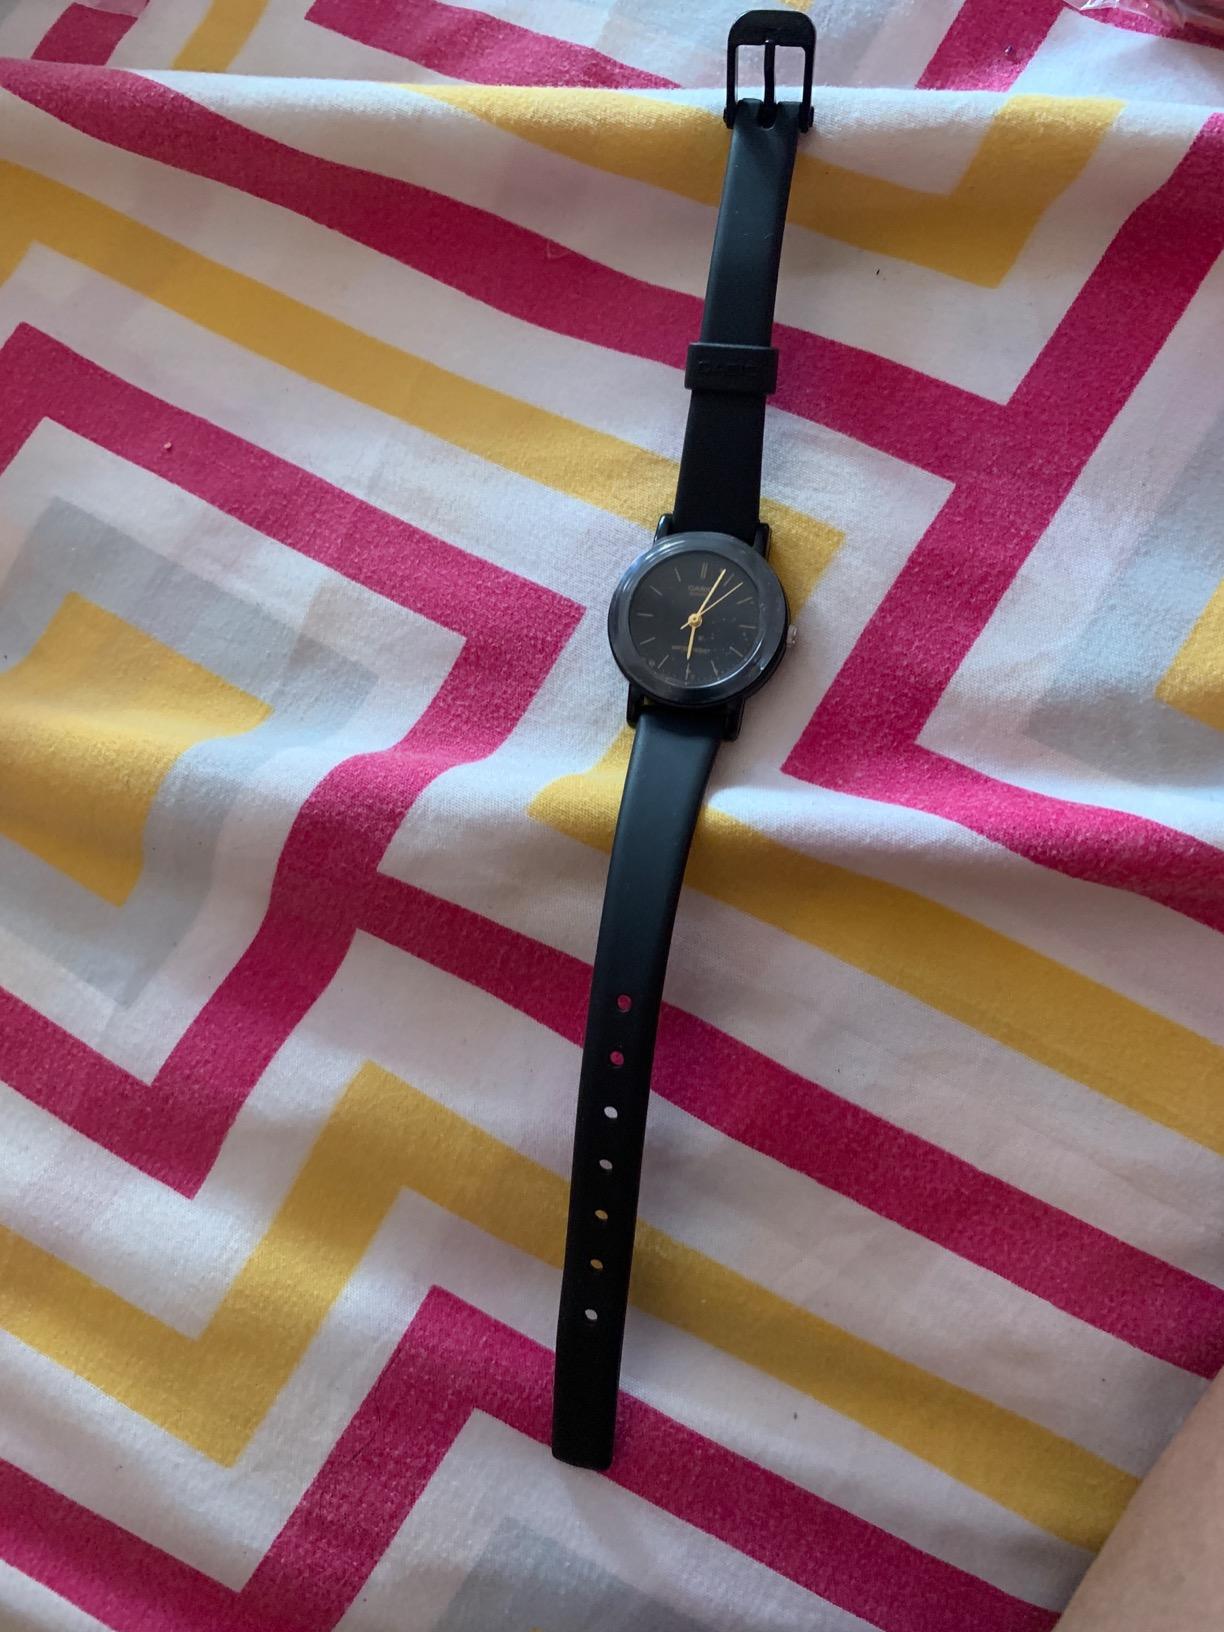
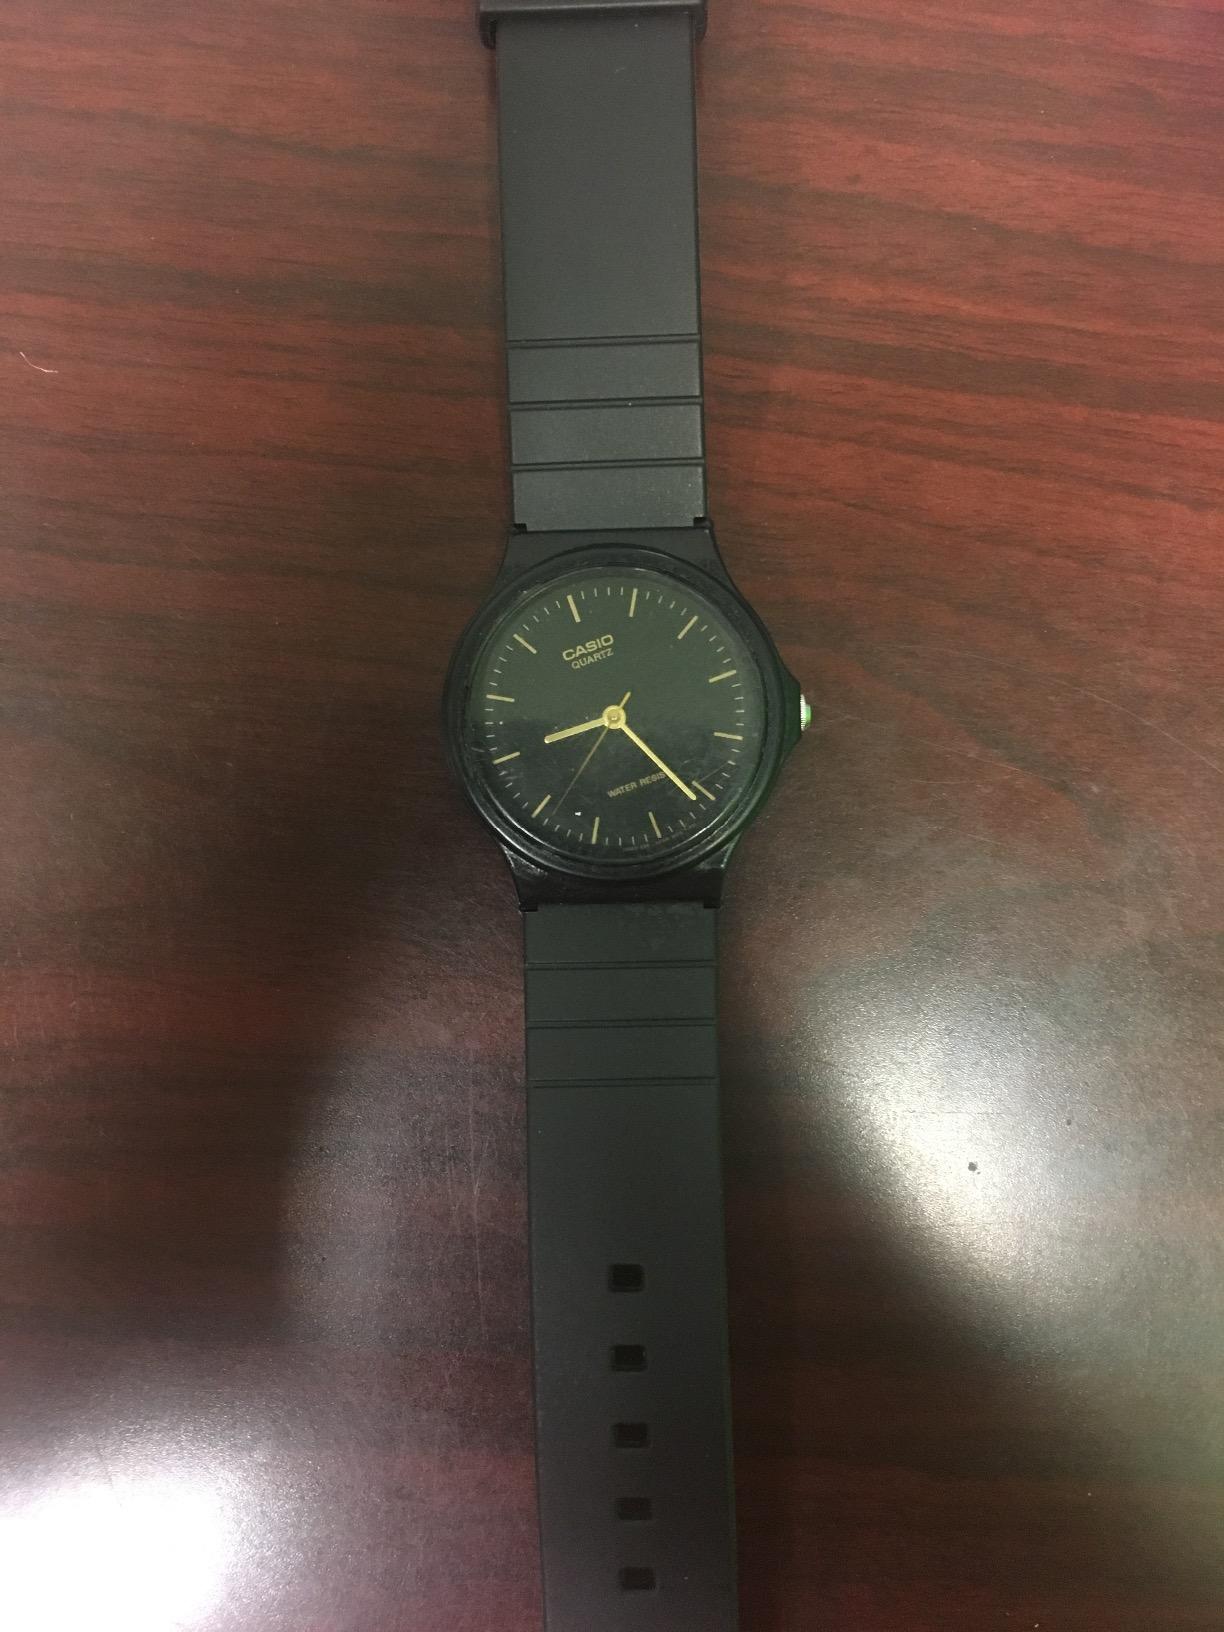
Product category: accessories_watch
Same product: no